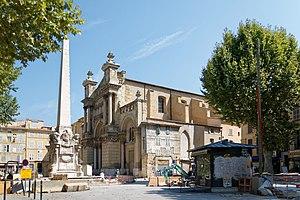
L'église de la Madeleine est un édifice religieux construit place des Prêcheurs à Aix-en-Provence. Cette place doit son nom au couvent des Prêcheurs à proximité duquel a été érigée l'église Sainte-Madeleine, plus communément appelée « église de la Madeleine », de 1691 à 1703 par l'architecte Laurent Vallon. L'architecte aixois Henri Revoil en remanie la façade de 1855 à 1860. Le bâtiment a longtemps été considéré comme le plus bel édifice consacré au culte dans les Bouches-du-Rhône. Emmanuel de Fonscolombe en est un des plus fameux maîtres de chapelle.